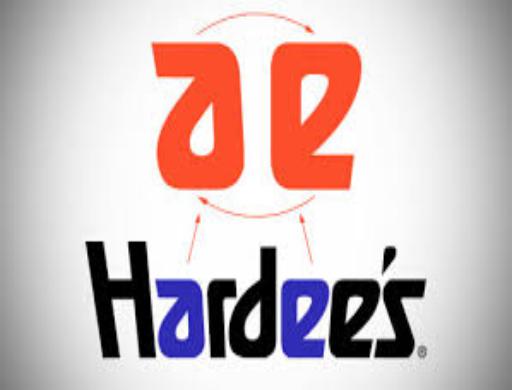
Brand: Hardee's
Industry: Food